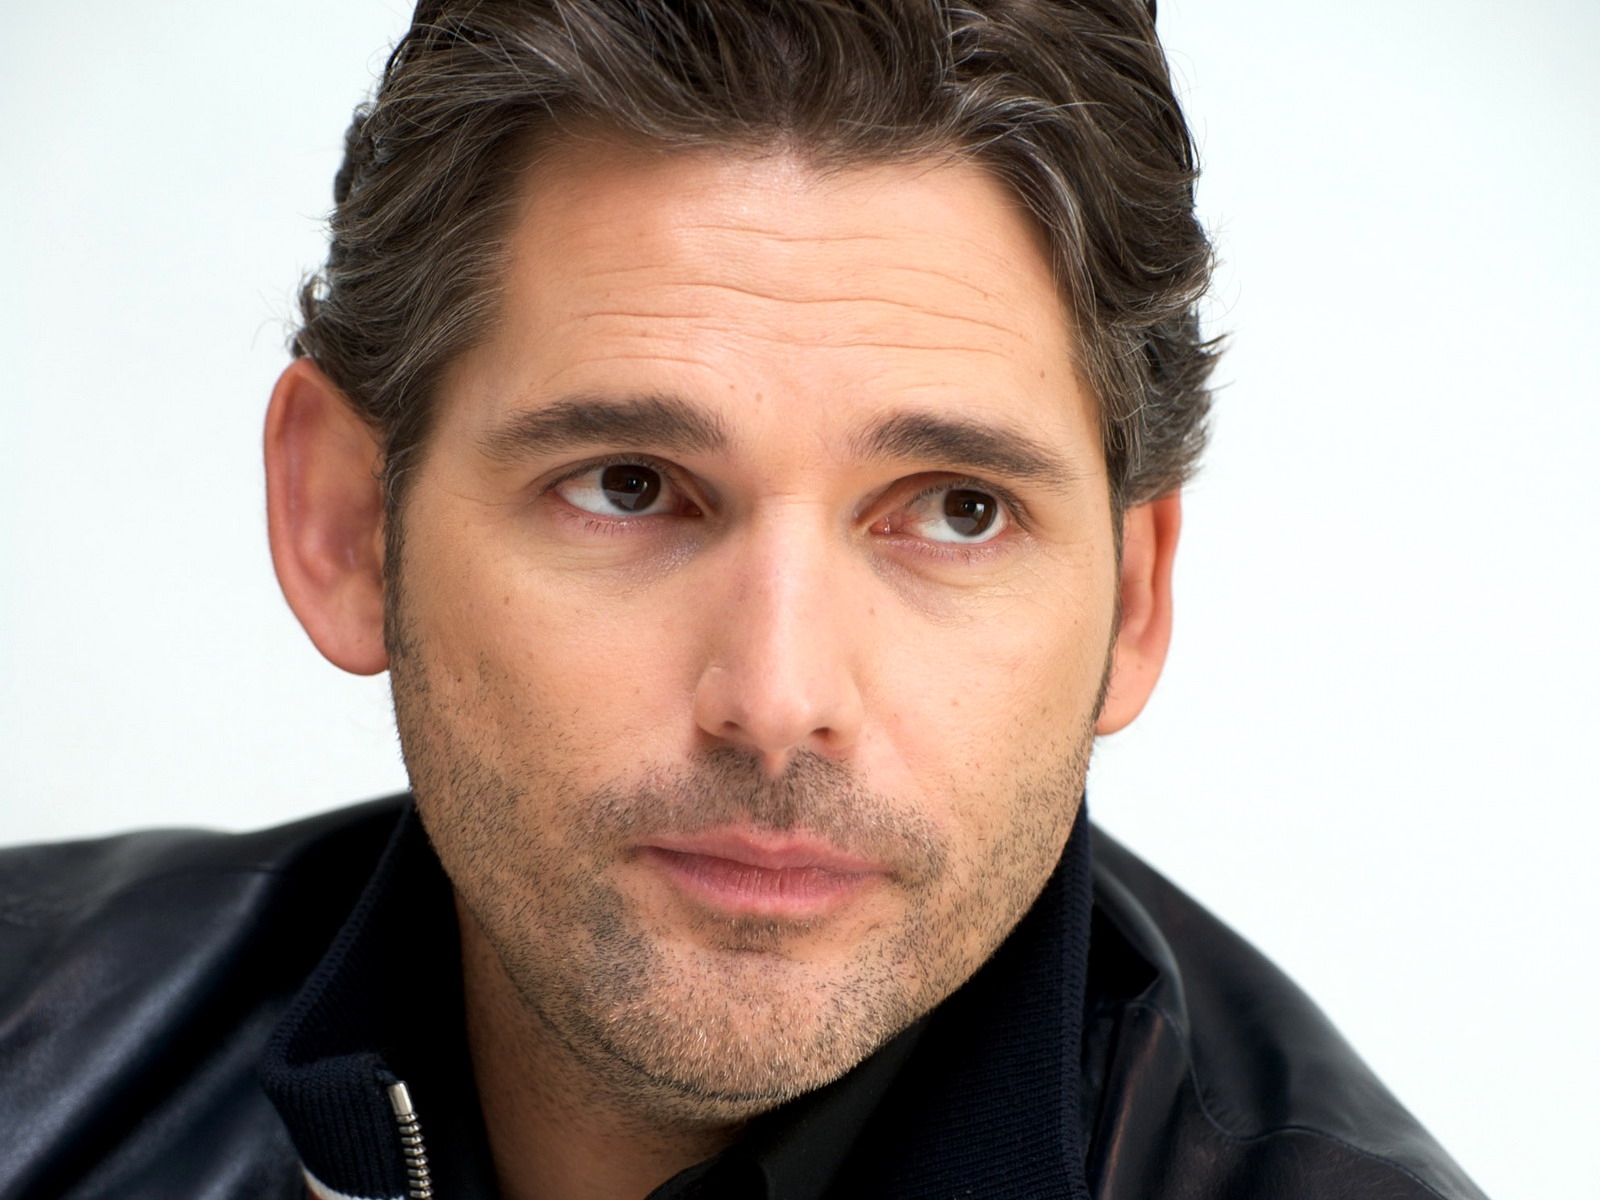
Label: Colored